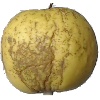
Label: Apple Golden 1